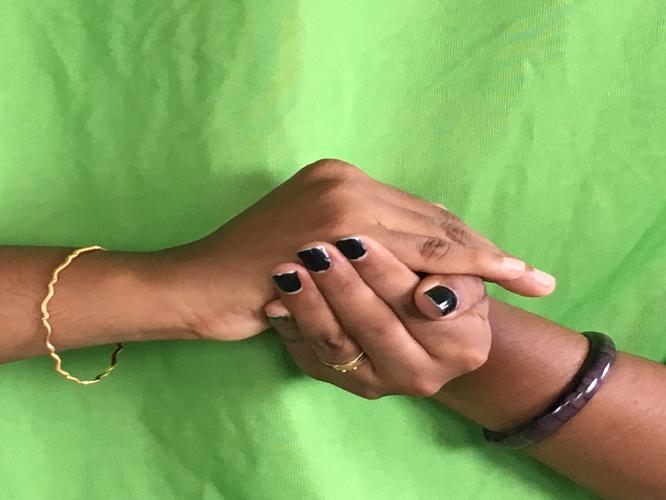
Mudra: Samputa
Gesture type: double_hand